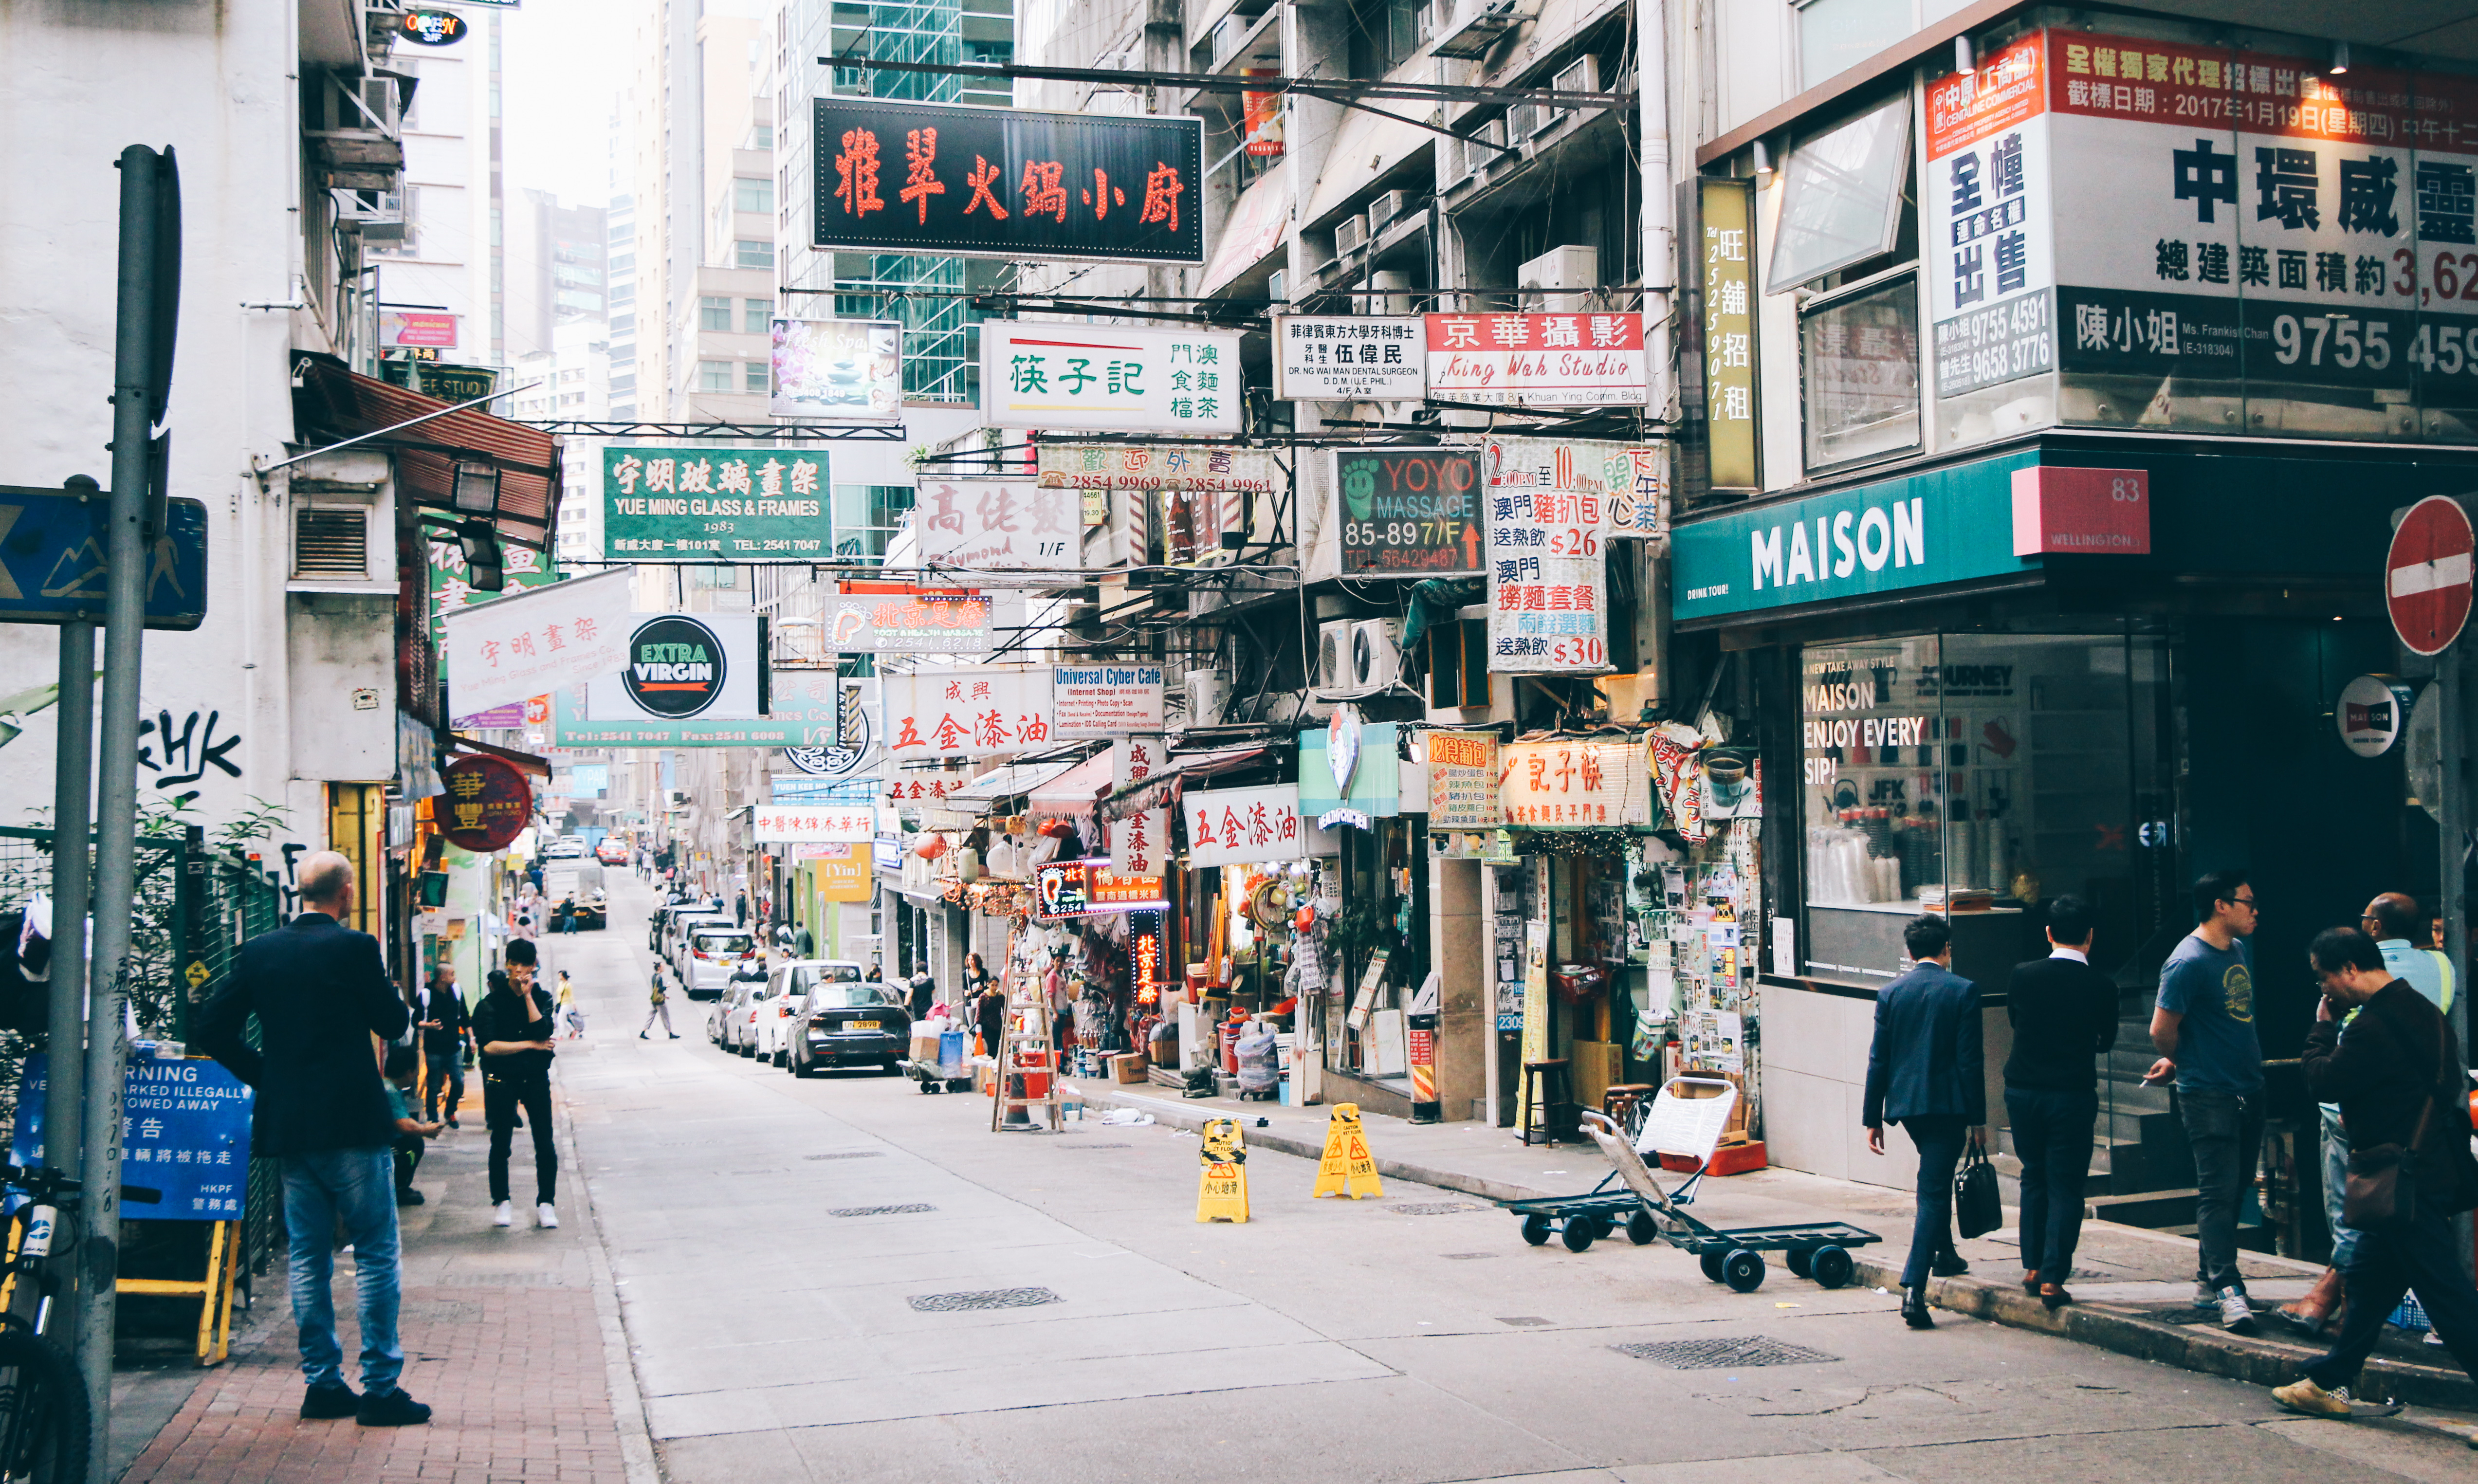
pedestrian, architecture, road, street, town, building, city, urban, cityscape, downtown, transport, shop, color, lane, public transport, art, infrastructure, neighbourhood, urban area, human settlement, nonbuilding structure